Newcastle, New South Wales

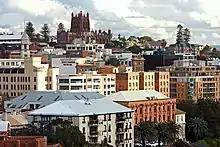
Newcastle city centre from Fort Scratchley

The metropolitan area of Newcastle is the second-most-populous area in New South Wales to Sydney.